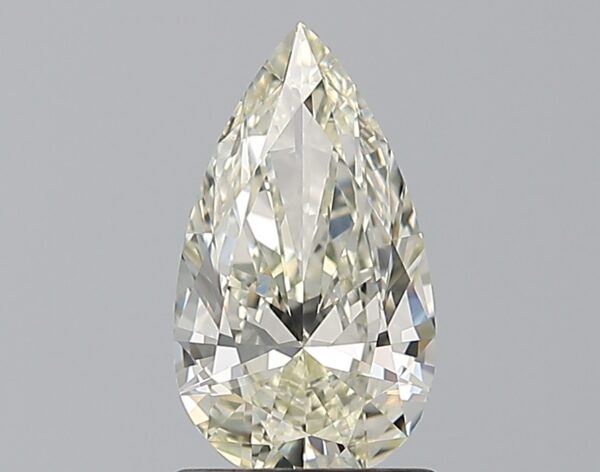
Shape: pear
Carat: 1
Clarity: VVS2
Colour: K
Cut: VG
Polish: EX
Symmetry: EX
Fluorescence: ST
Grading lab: GIA
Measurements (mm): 9.68 x 5.49 x 3.1